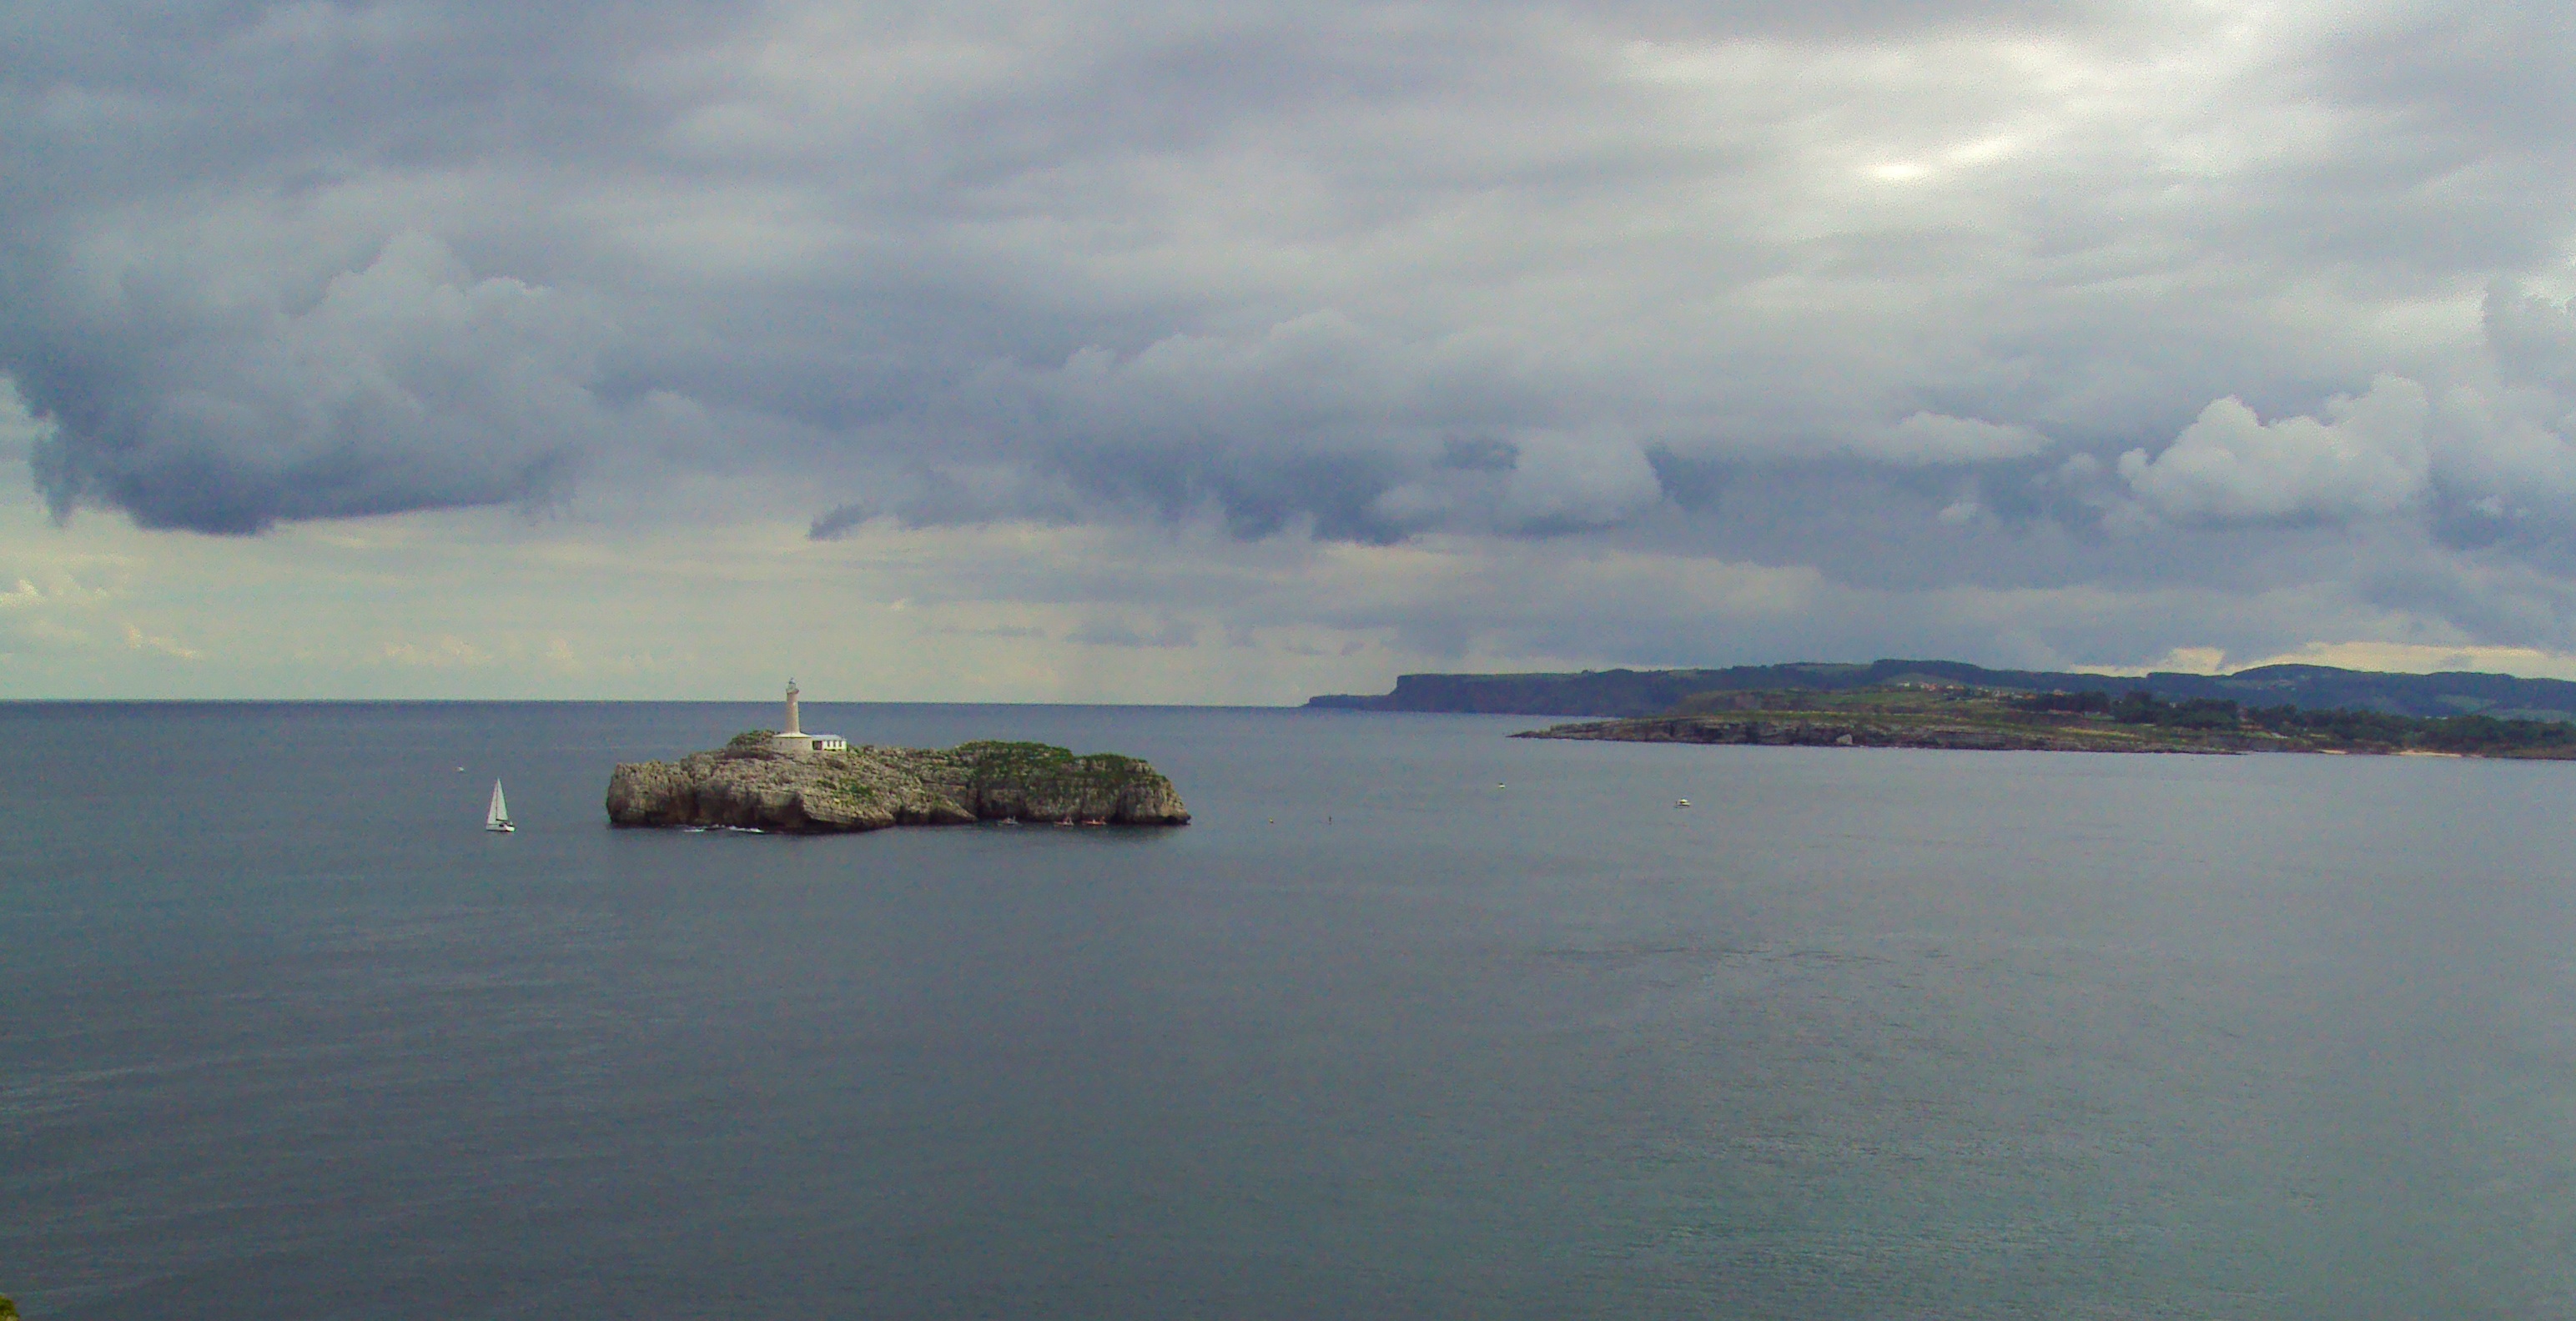
sea, coast, ocean, horizon, cloud, shore, lake, vehicle, bay, island, fjord, reservoir, loch, landform, atmospheric phenomenon